Khalil Suleiman

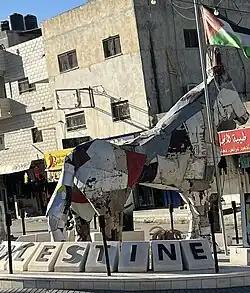
The Jenin Horse, a monument built in 2003 out of scrap metal including a piece of the ambulance where Khalil Suleiman was killed by the IDF. The sculpture was removed from Jenin by the IDF in 2023.

On March 4, 2002, Suleiman was traveling in a clearly marked ambulance while attempting to rescue a wounded girl from Jenin. According to the PRCS director and a physician at the Jenin Hospital, the ambulance's trip had been pre-approved by the IDF. The IDF fired at the ambulance, hitting the oxygen tanks and causing a fire. Sources differ on the weapon used, pointing to gunfire, tank shell, or rifle-mounted grenade. Another ambulance team was dispatched to treat the casualties but was prevented from reaching the site of the attack because the IDF fired on their ambulance, wounding them.